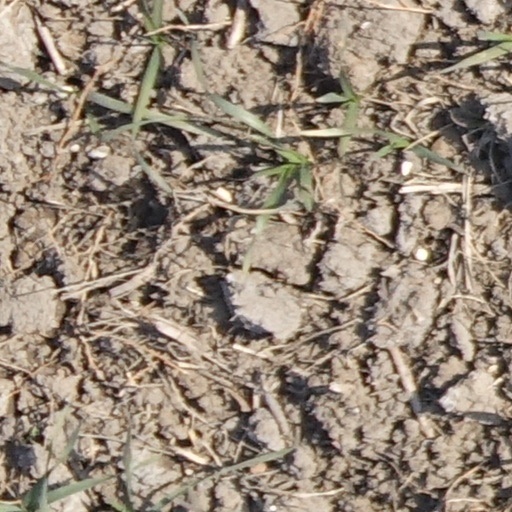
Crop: wheat